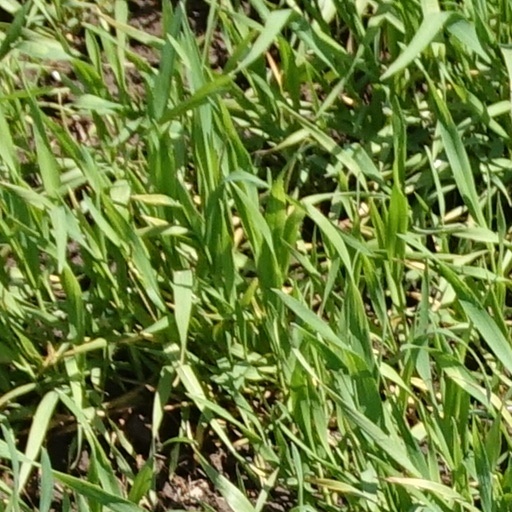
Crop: wheat